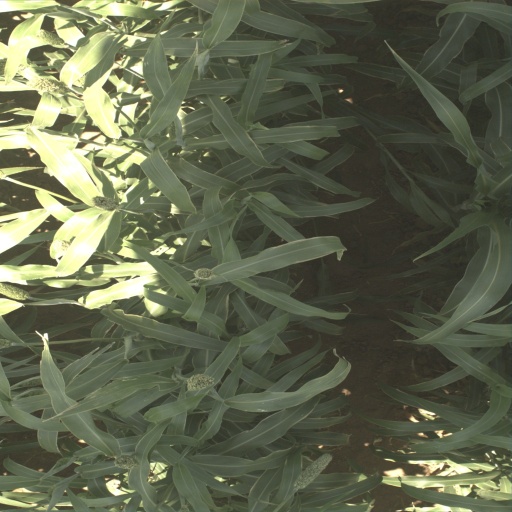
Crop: sorghum